To Heart

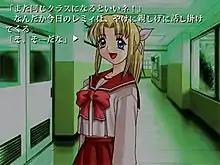
Average dialogue and narrative in "To Heart" depicting the main character Hiroyuki talking to Lemmy.

"To Heart" is a romance visual novel. Its gameplay requires little player interaction as much of the game's duration is spent on reading the text that appears on the screen, which represents the story's narrative and dialogue. The text is accompanied by character sprites, which represent who Hiroyuki is talking to, over background art. Throughout the game, the player encounters CG artwork at certain points in the story, which take the place of the background art and character sprites. A gallery of the viewed CGs and played background music is available on the game's title screen. "To Heart" follows a branching plotline with multiple endings, and depending on the decisions that the player makes during the game, the plot will progress in a specific direction.